The Vermilion Pencil

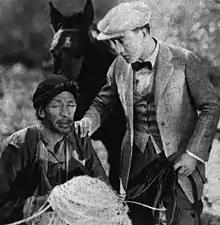
Omar Whitehead (seated) as Ma Shue, with Sessue Hayakawa as Li Chan

In China, Tse Chan (Hayakawa) flees to the mountains after his wife (May) is executed under the command of the unscrupulous Ling Chee.